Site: brandenburg
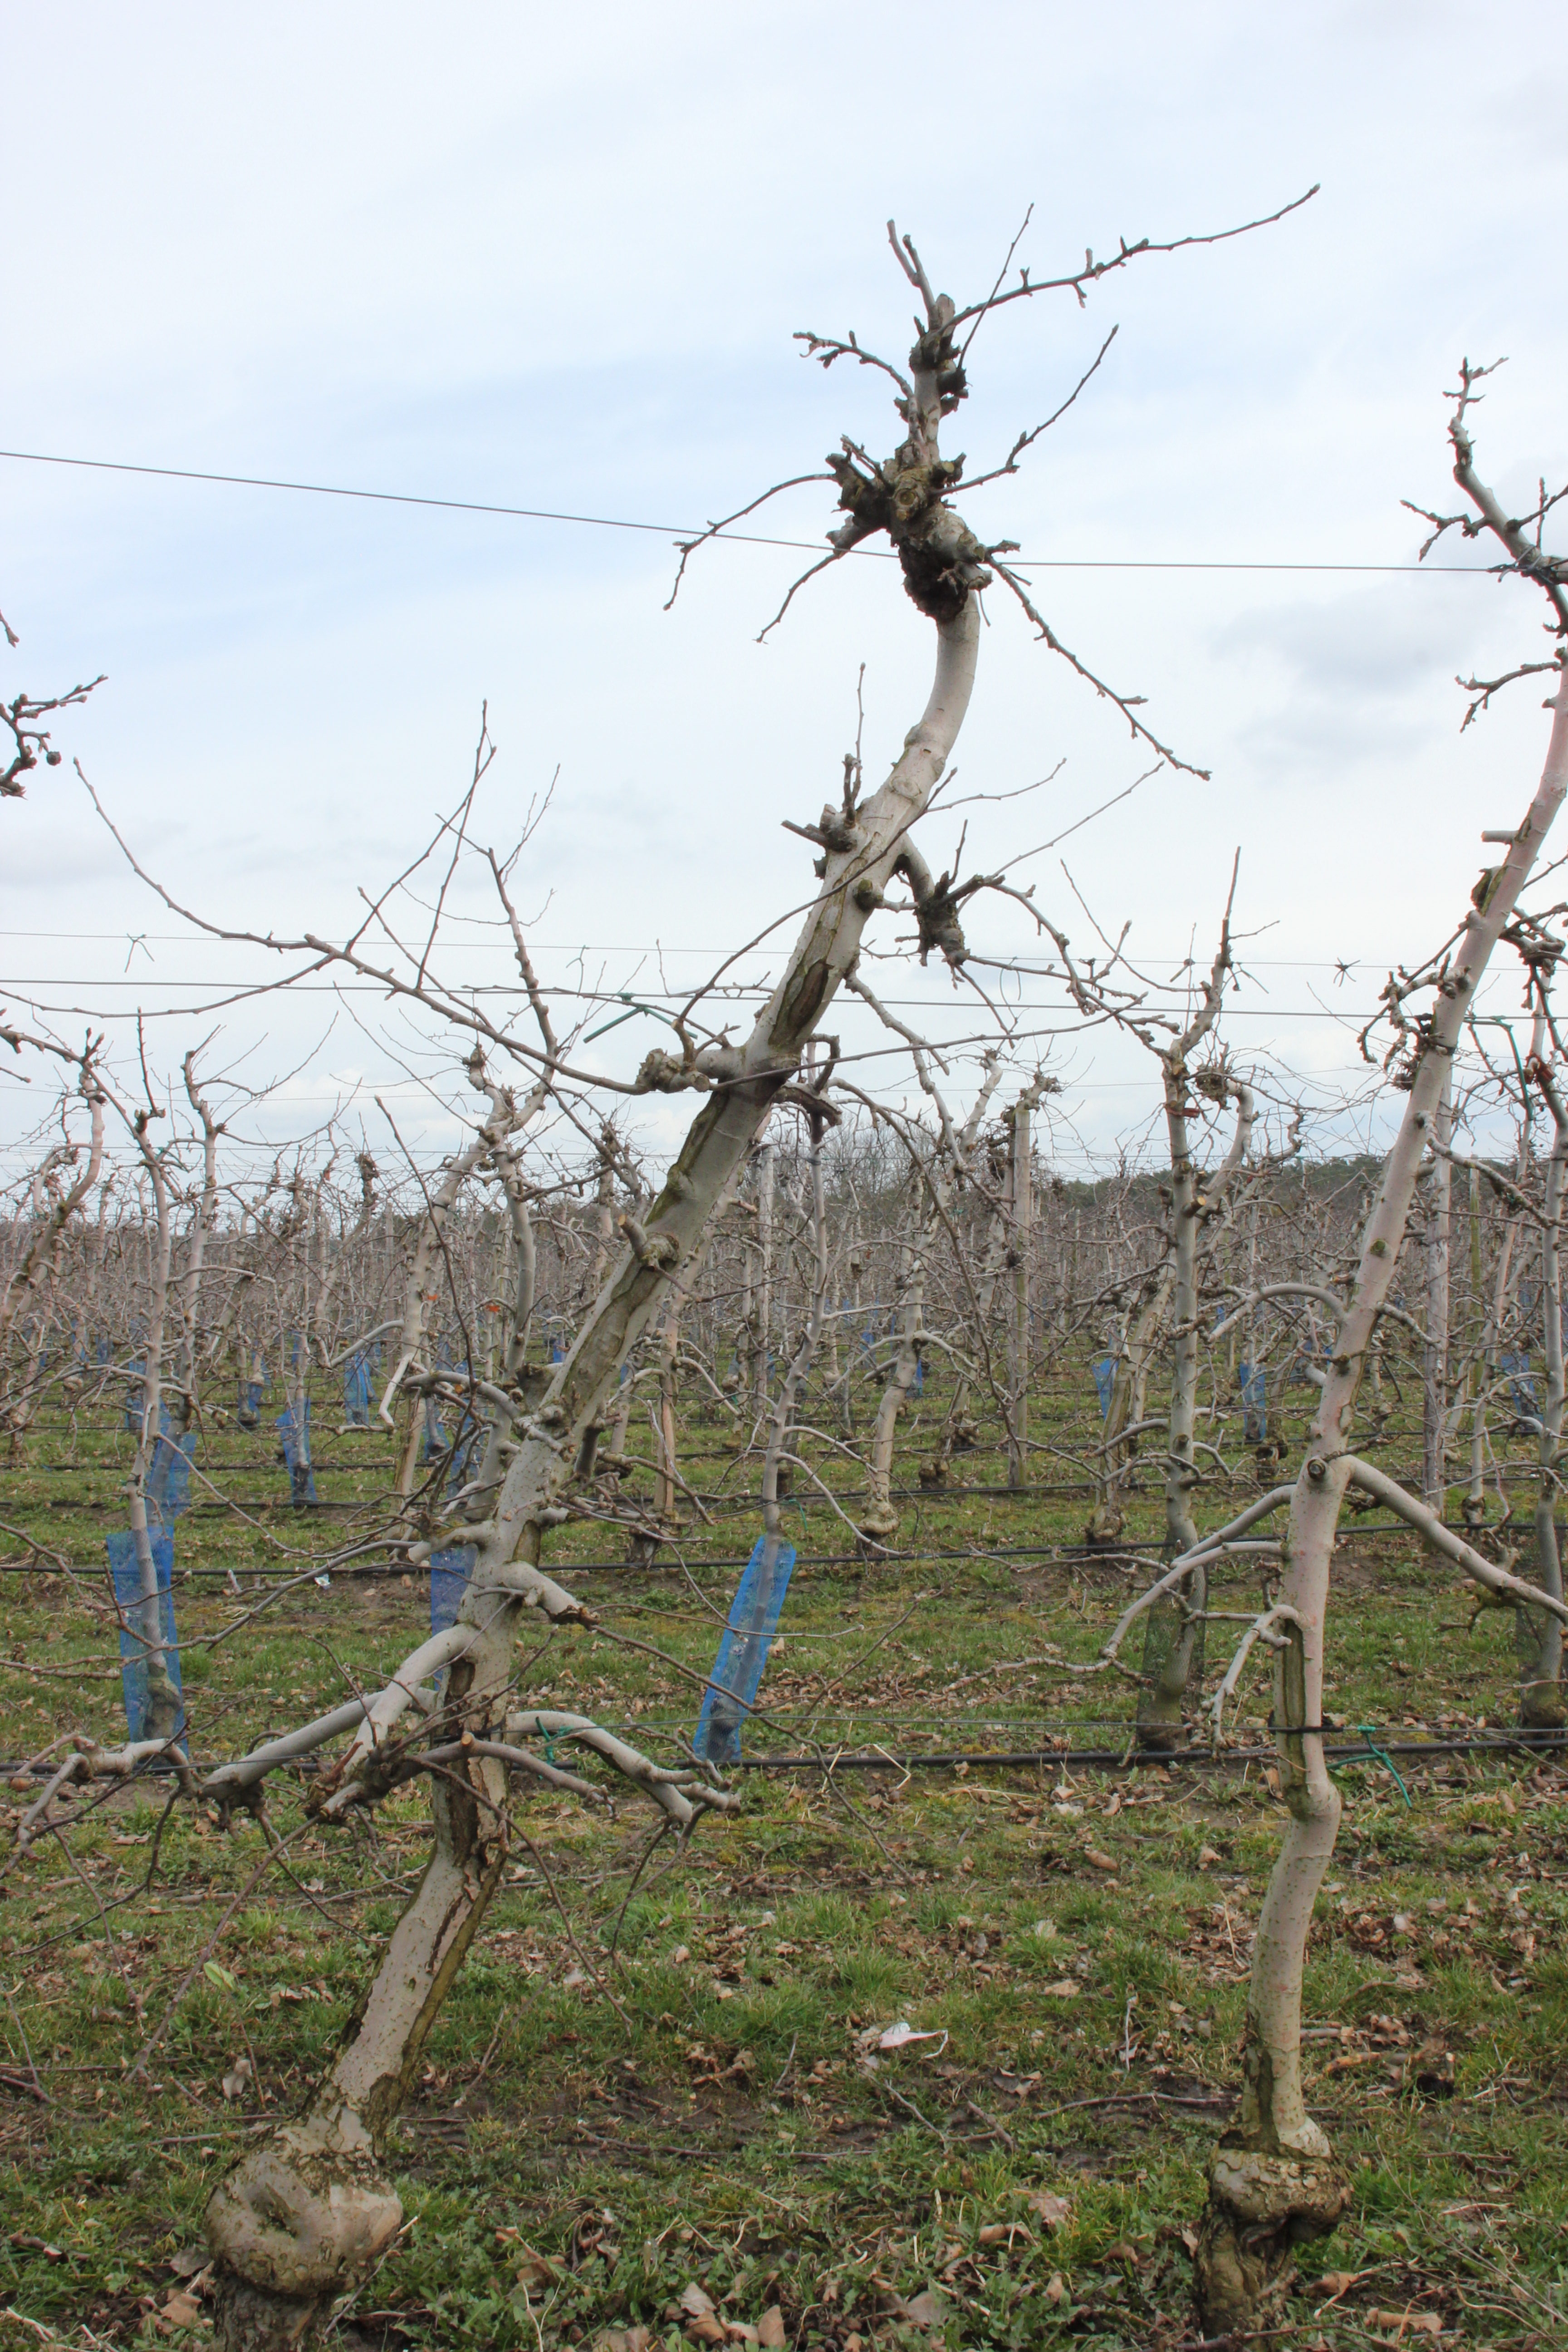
Growth stage (BBCH 01): Bud development